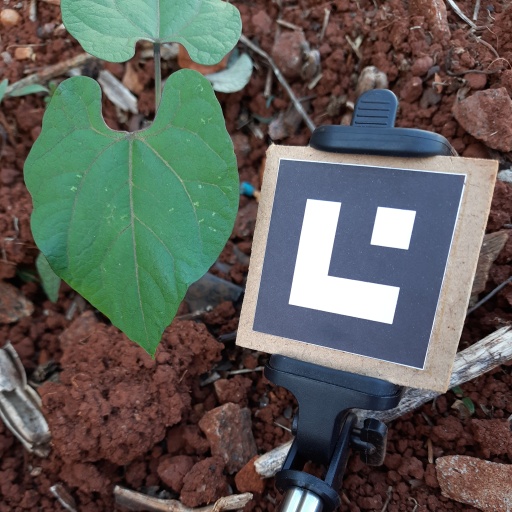
Observations: wavy surface, no eating holes, under shade